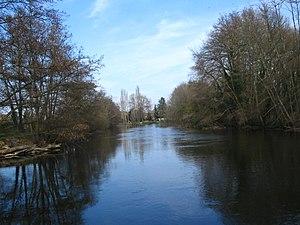
La Sioule au sud de Saint-Pourçain (03).